Ex with Benefits

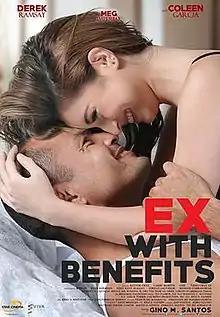
Theatrical movie poster

Ex with Benefits is a 2015 Filipino romantic erotic drama film starring Derek Ramsay, Coleen Garcia and Meg Imperial. Based on a Wattpad story written by Ruth Mendoza, the screenplay was made by Keiko Aquino and Jeff Stelton and directed by Gino M. Santos. It was released on September 2, 2015, by Star Cinema (together with Skylight Films), and Viva Films.